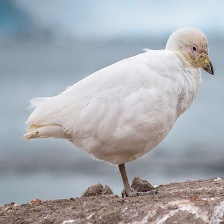
Species: SNOWY SHEATHBILL
Scientific name: CHIONIS ALBUS